Michael Gallagher (cyclist)

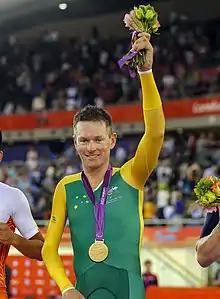
Gallagher gold medallist at the 2012 London Paralympics

Gallagher was named the Victorian Athlete of the Year with a Disability in 2006 and 2007. He was one of the top three finalists for the Australian Sportsperson of the Year with a Disability award in 2006 and the Victorian Institute of Sport Award of Excellence in 2007. He also received the Victorian Institute of Sport Coaches Award for Cycling in 2006. In 2006, 2007, 2009 and 2010, he was named the Cycling Australia Male Para-cyclist of the Year. In 2008, he was one of eighty Australians to participate in the 2008 Summer Olympics torch relay. In November 2013, he was named Cycling Australia's Elite Male Para-Cyclist of the Year.